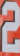
Number: 2